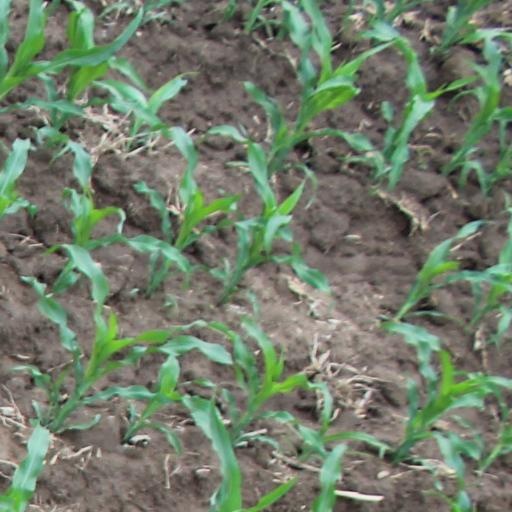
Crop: maize; corn